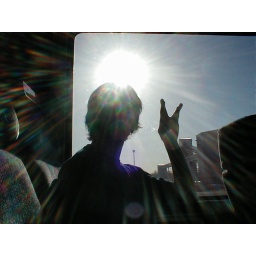
brandon rocks out on the bus in new york.